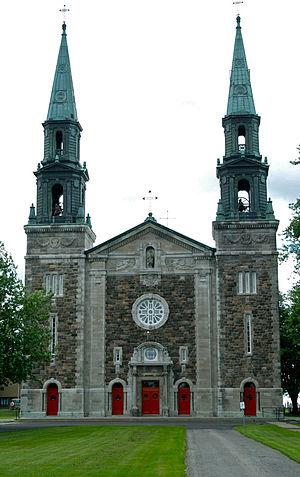
Église St-Denis, St-Denis-sur-Richelieu, Québec, Canada.
Saint-Denis-sur-Richelieu est une municipalité du Québec, située dans la municipalité régionale de comté de La Vallée-du-Richelieu et dans la région administrative de la Montérégie.